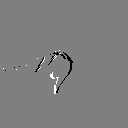
ASL letter: j